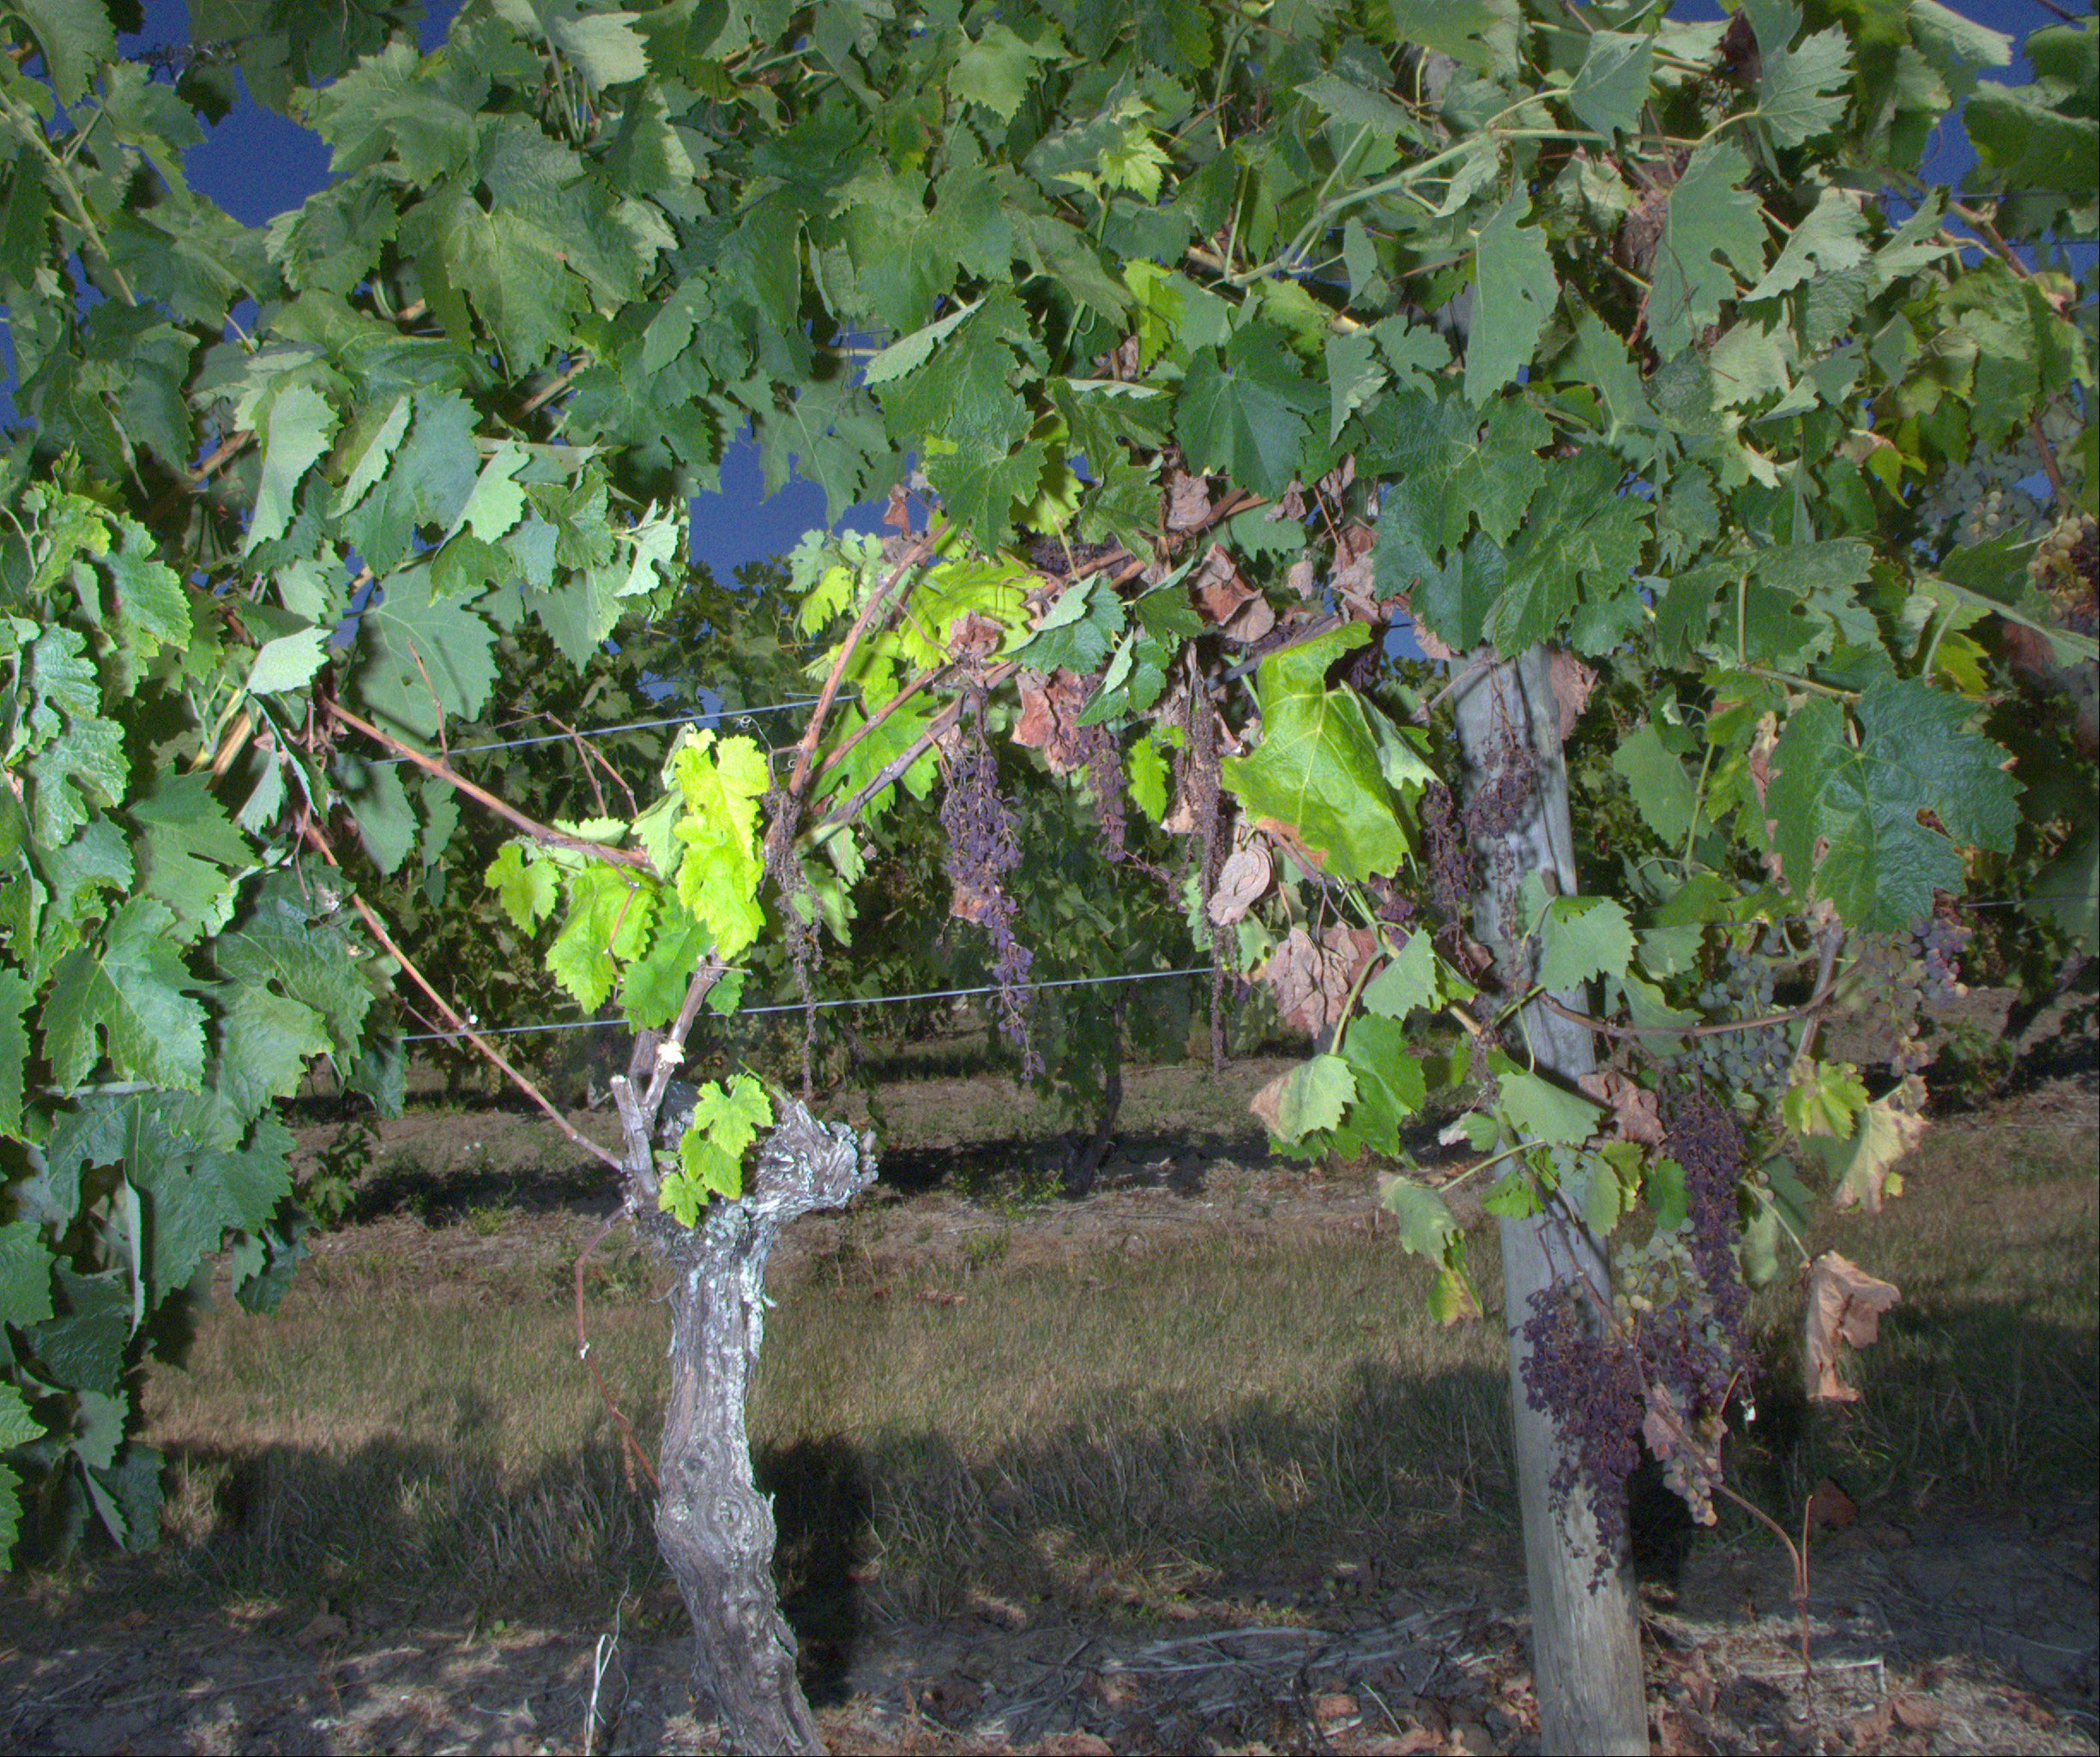
Grape variety: ugni-blanc
Disease: confounding disease (conf+)